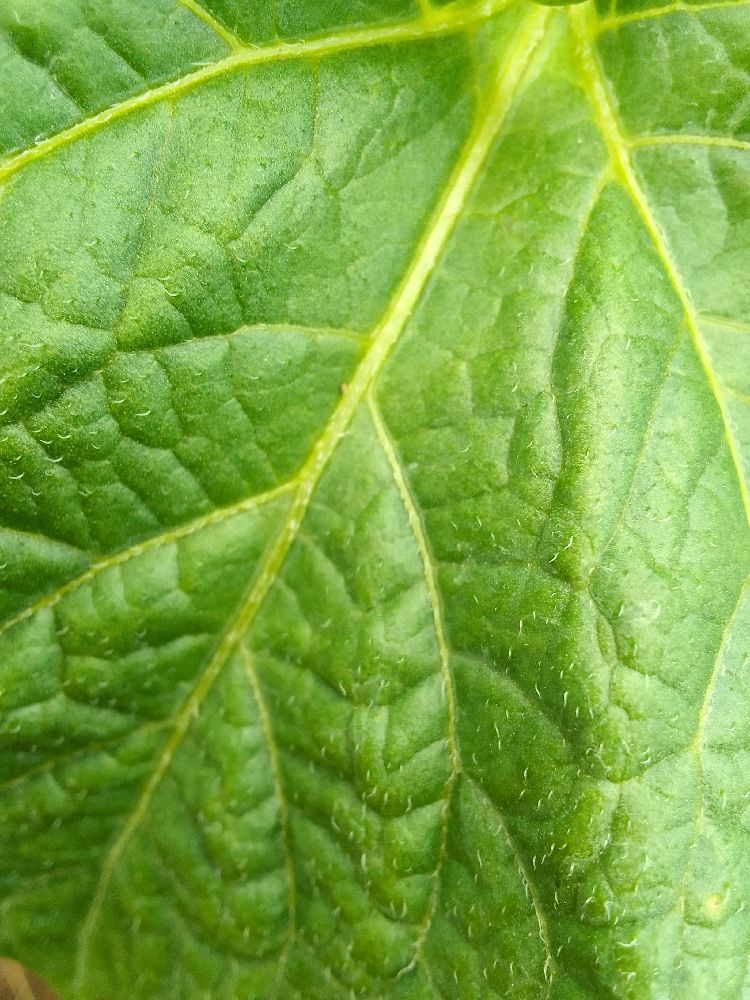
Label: Healthy